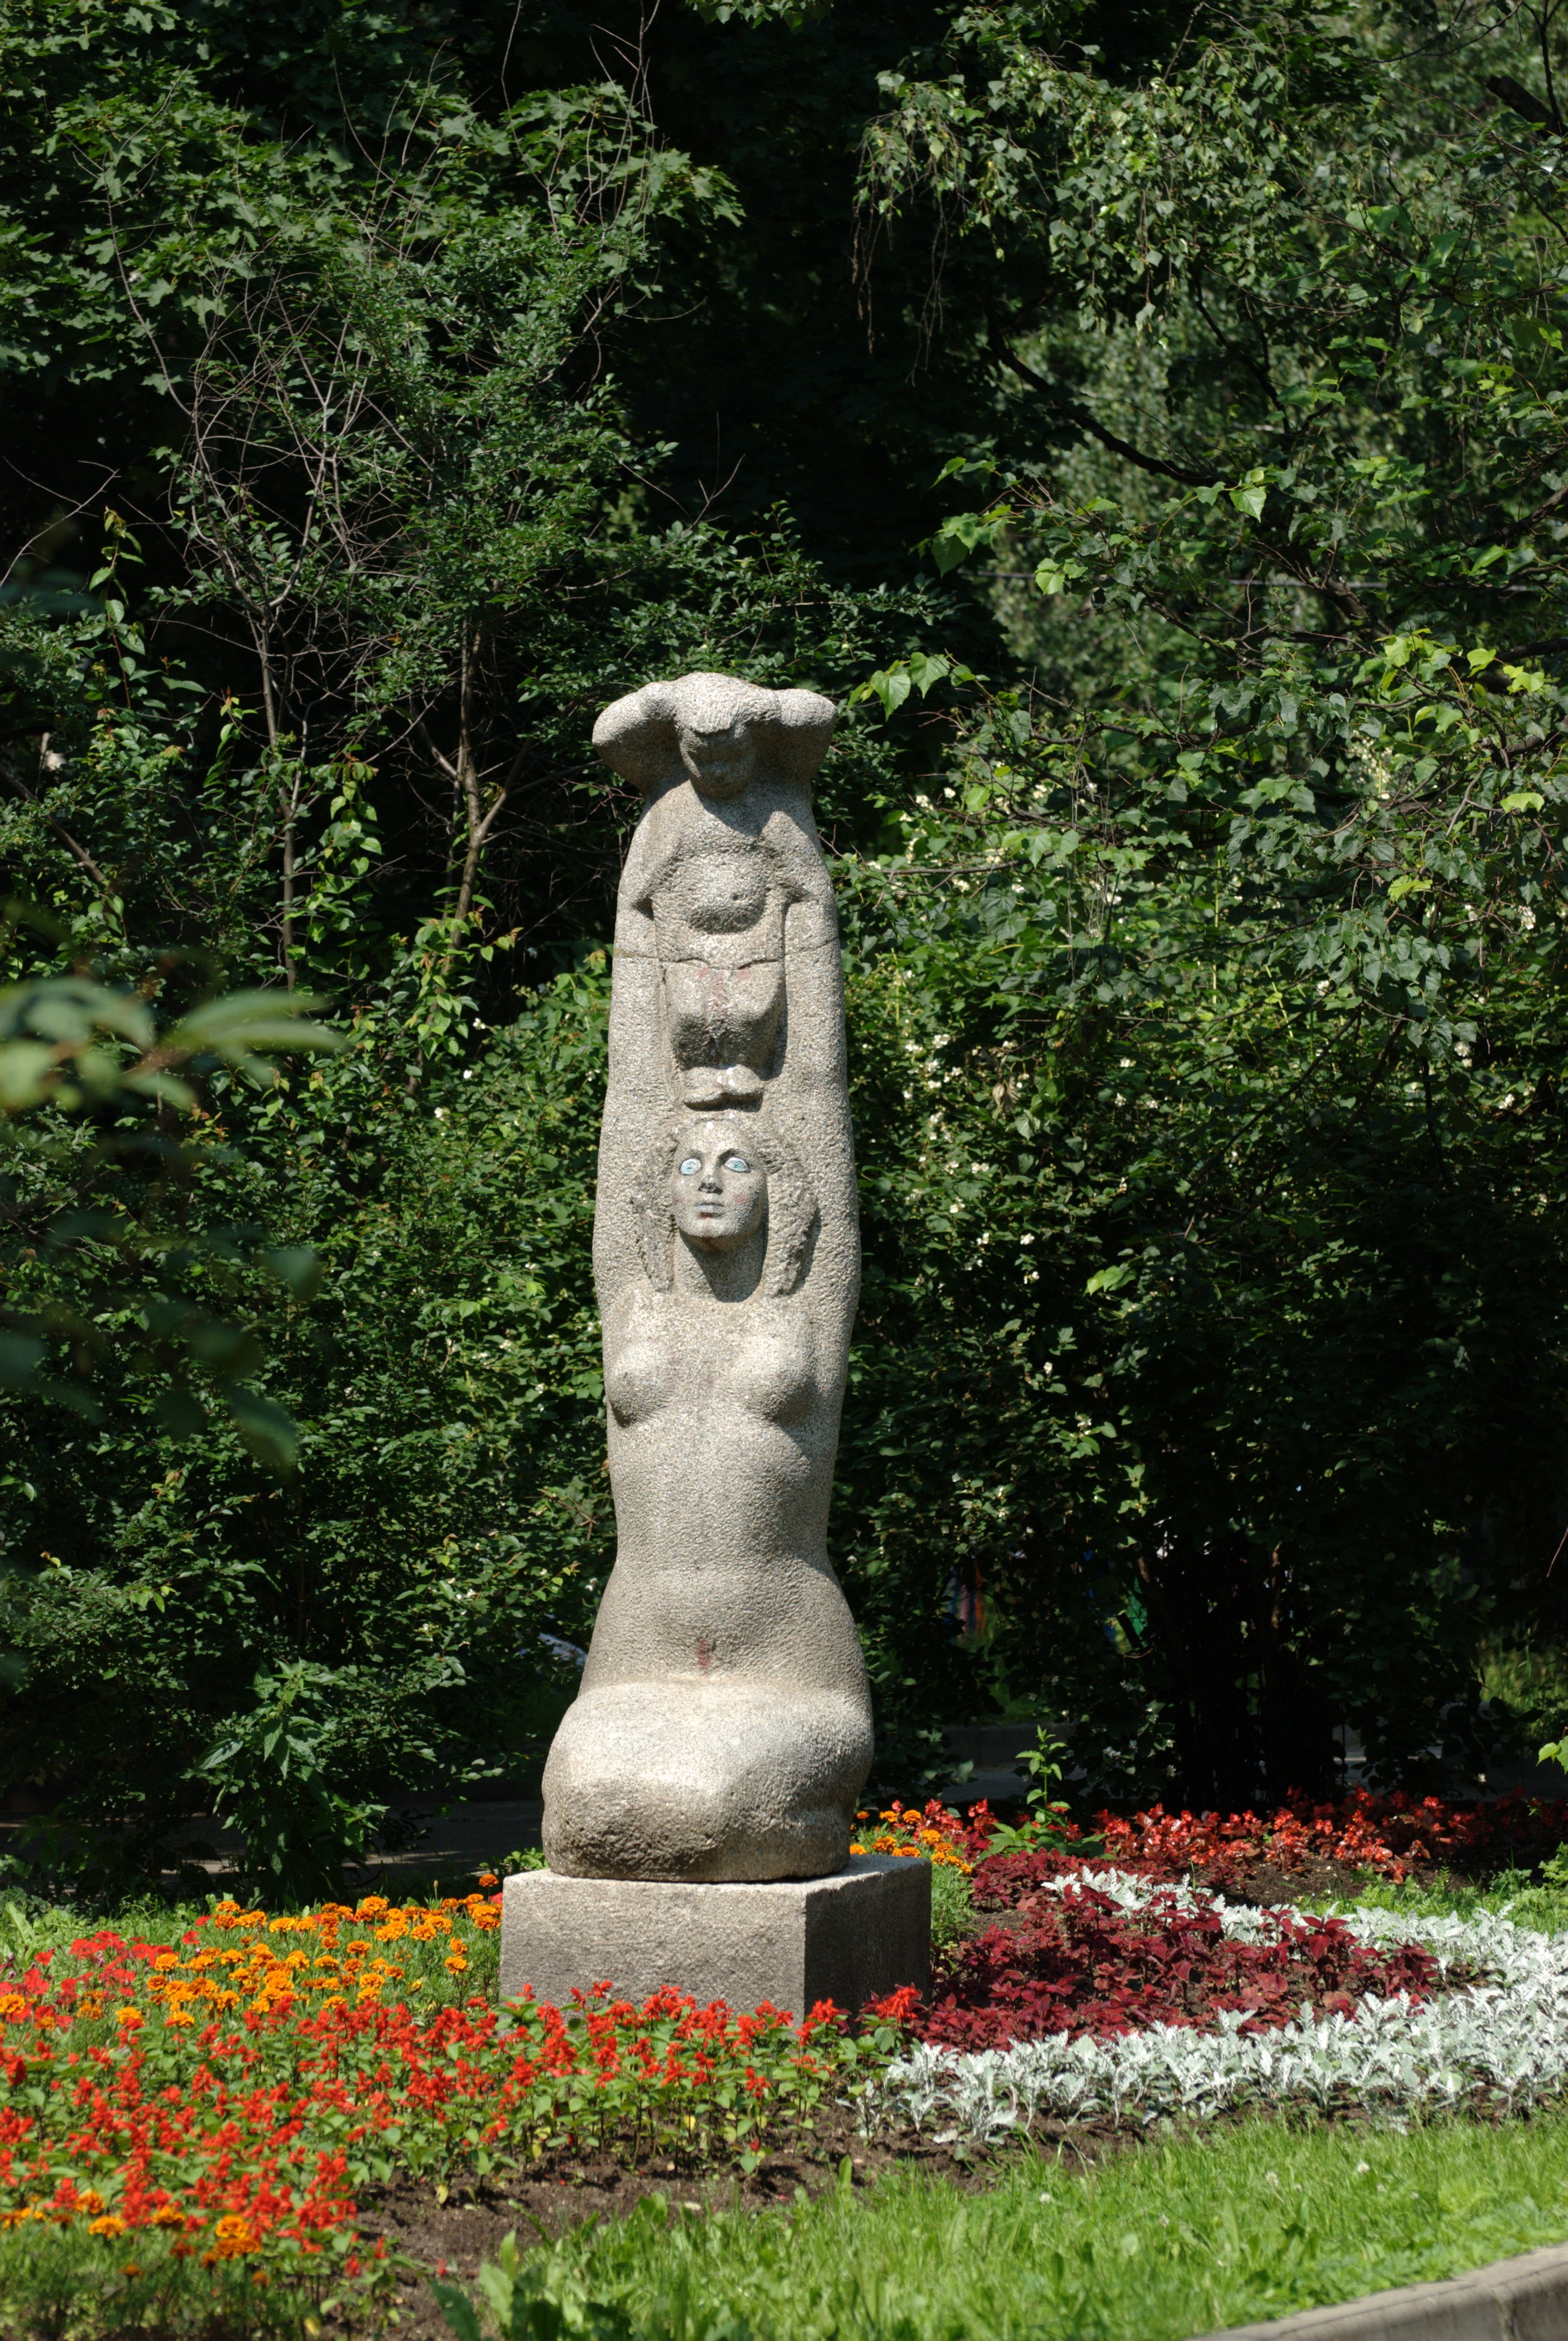
tree, monument, statue, park, botany, nikon, garden, sculpture, memorial, art, temple, moscow, russia, d80, moskau, nikond80, moscou